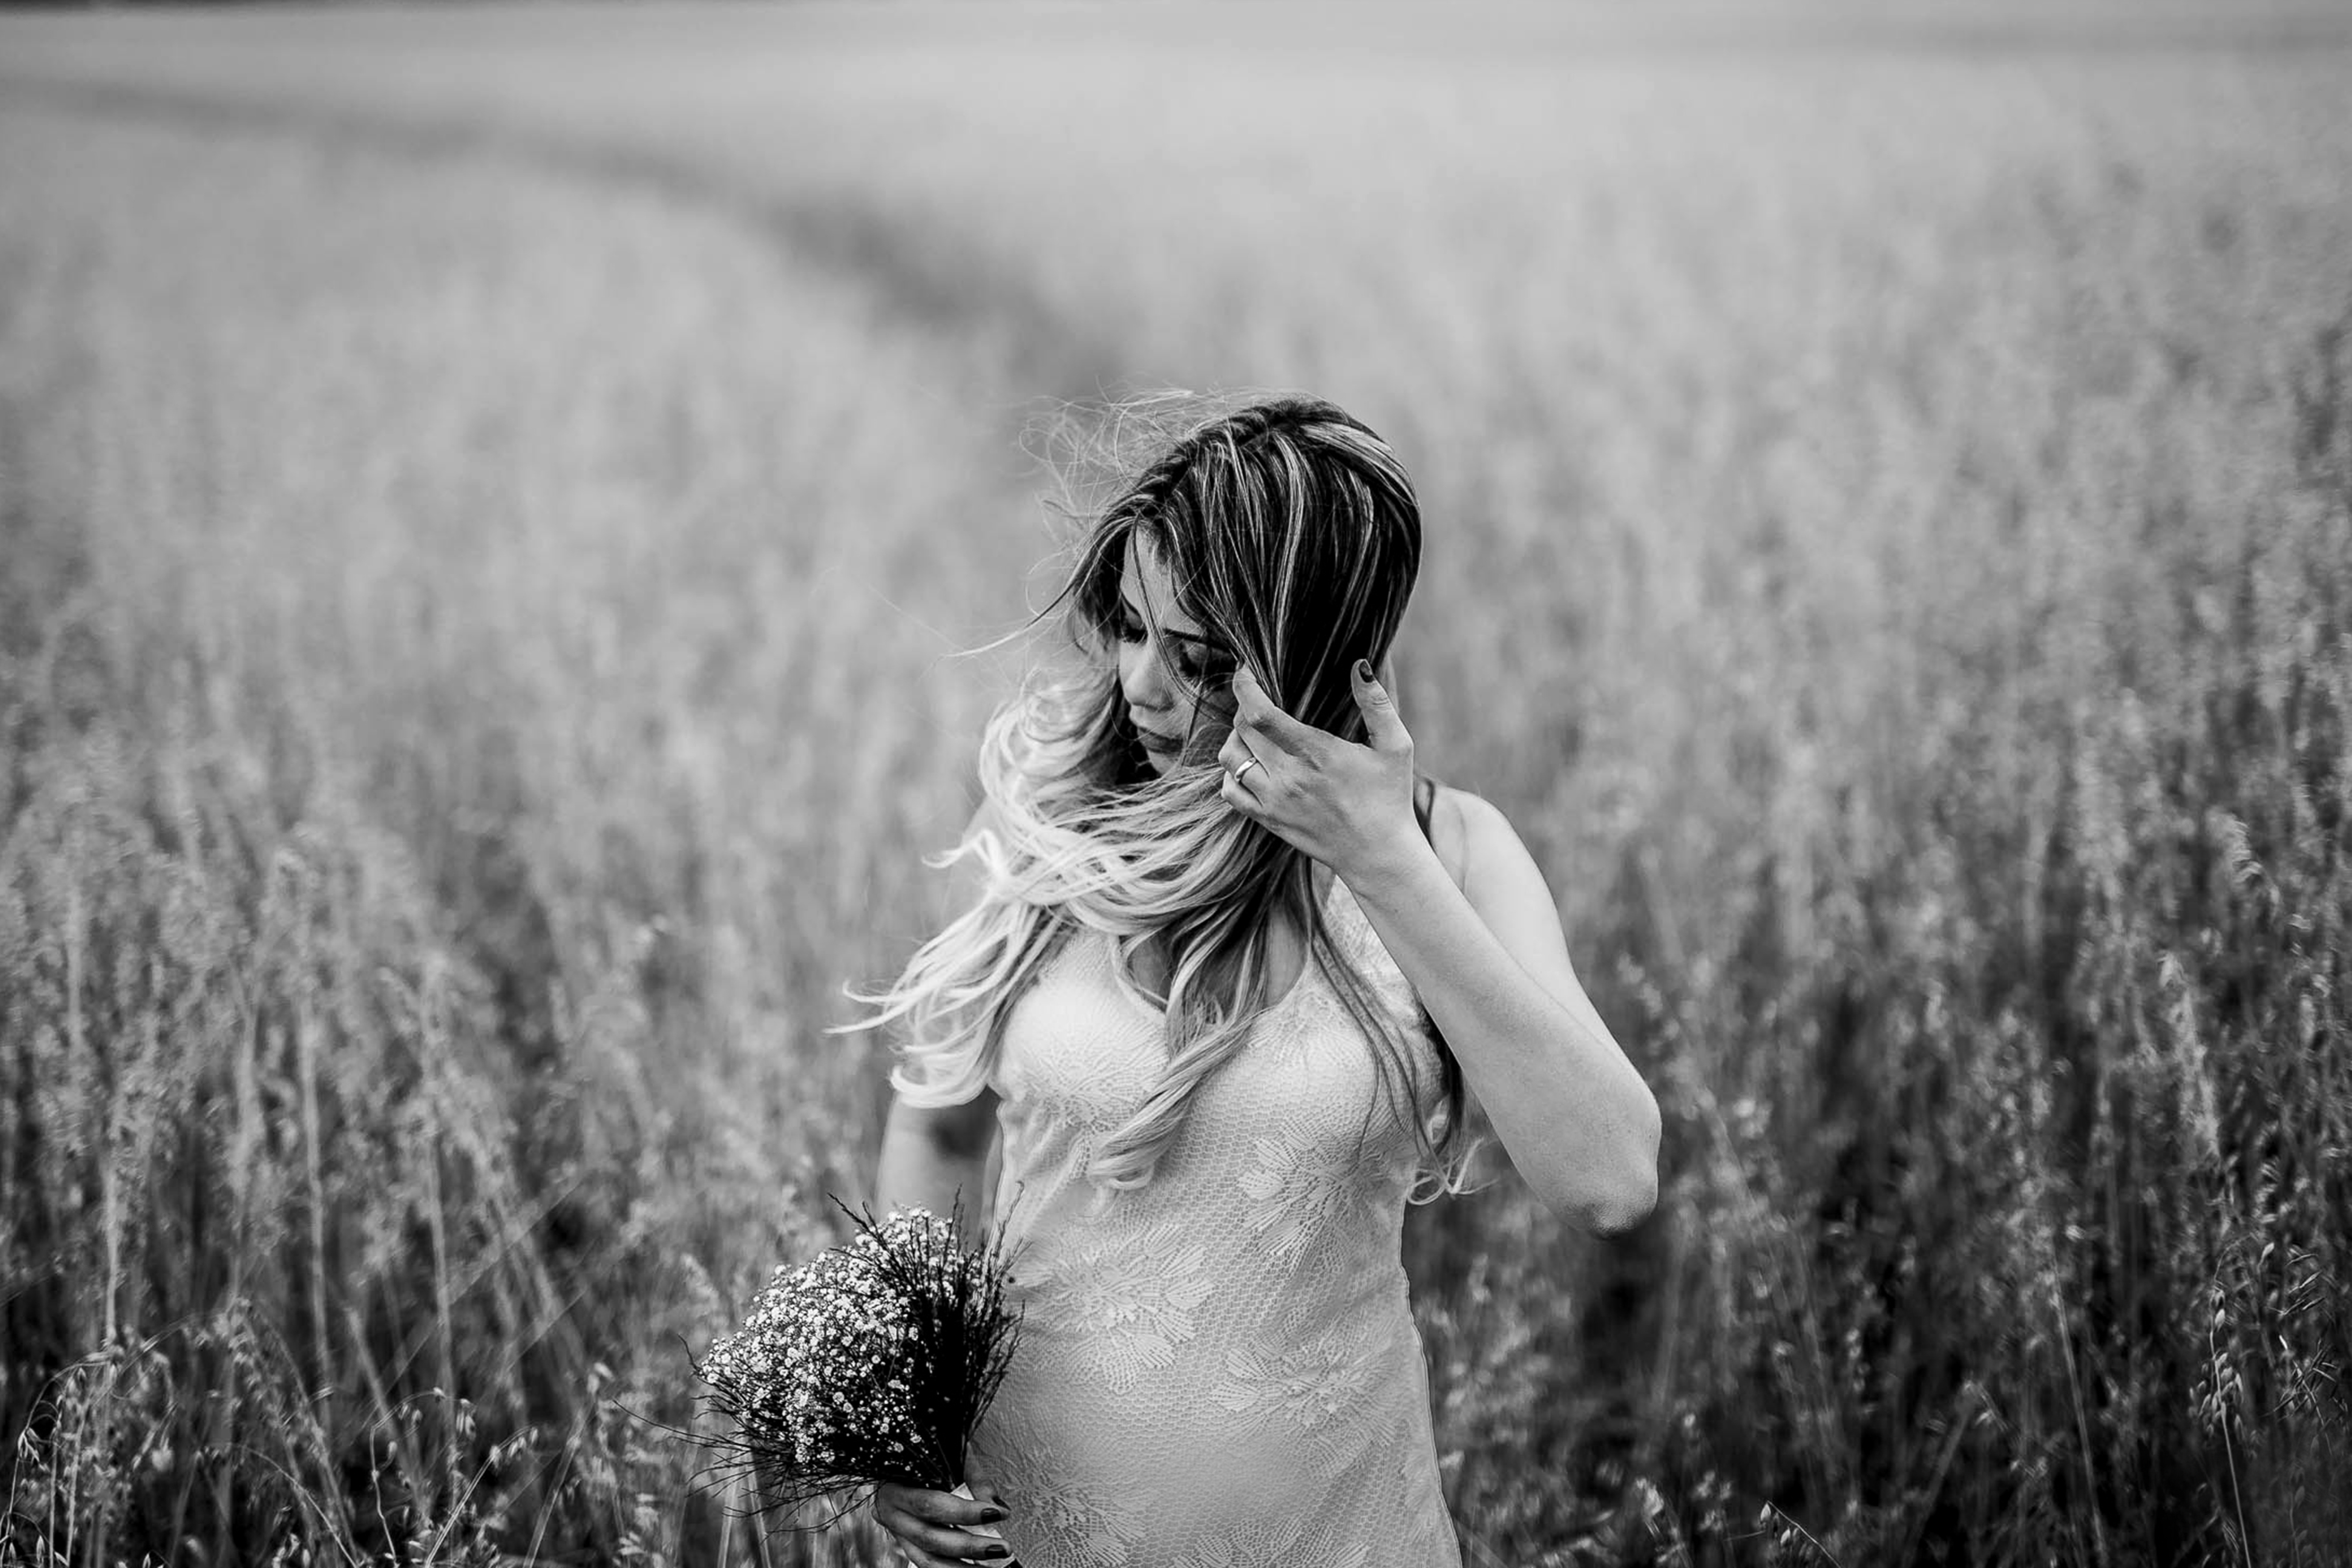
person, black and white, woman, photography, flower, female, black, monochrome, lady, bride, ceremony, photograph, emotion, monochrome photography, portrait photography